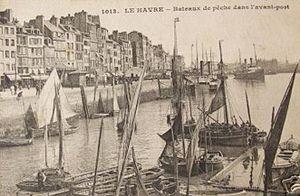
Cette chronologie du Havre liste les événements historiques de la ville du Havre, située en France dans le département de la Seine-Maritime en région Haute-Normandie.